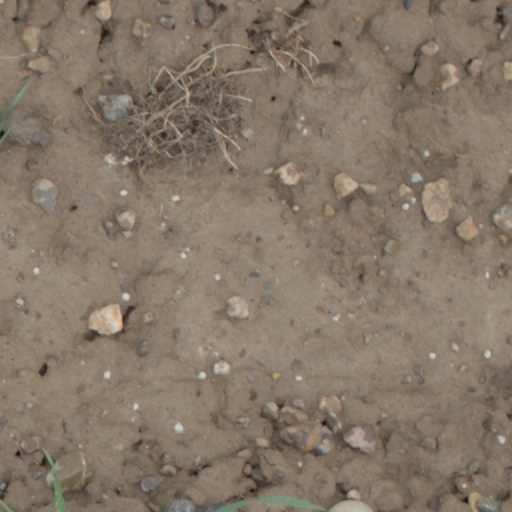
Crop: wheat